Onondaga Lake

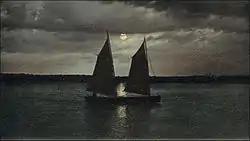
Onondaga Lake outside Syracuse, New York, in the moonlight

The Allied Chemical Corporation contributed greatly to the chemical pollution of Onondaga Lake. The surface water was found to be contaminated with mercury whereas the sediments are contaminated with polychlorinated biphenyls (PCBs), pesticides, creosotes, heavy metals (lead, cobalt, and mercury), polycyclic aromatic hydrocarbons (PAHs), chlorinated benzenes, and BTEX compounds (benzene, ethylbenzene, toluene, xylene). In Onondaga Lake the chlorinated benzenes are located in the southwest portion, in the form of a dense oily liquid that has settled into the sediments. These chemicals were intentionally dumped into the lake or unintentionally seeped in from upland toxic waste sites or from the Solvay wastebeds located at the southwest end of Onondaga Lake. Approximately of salty wastes made up of chloride, sodium, and calcium were dumped into the lake before Allied Chemical closed in 1986.